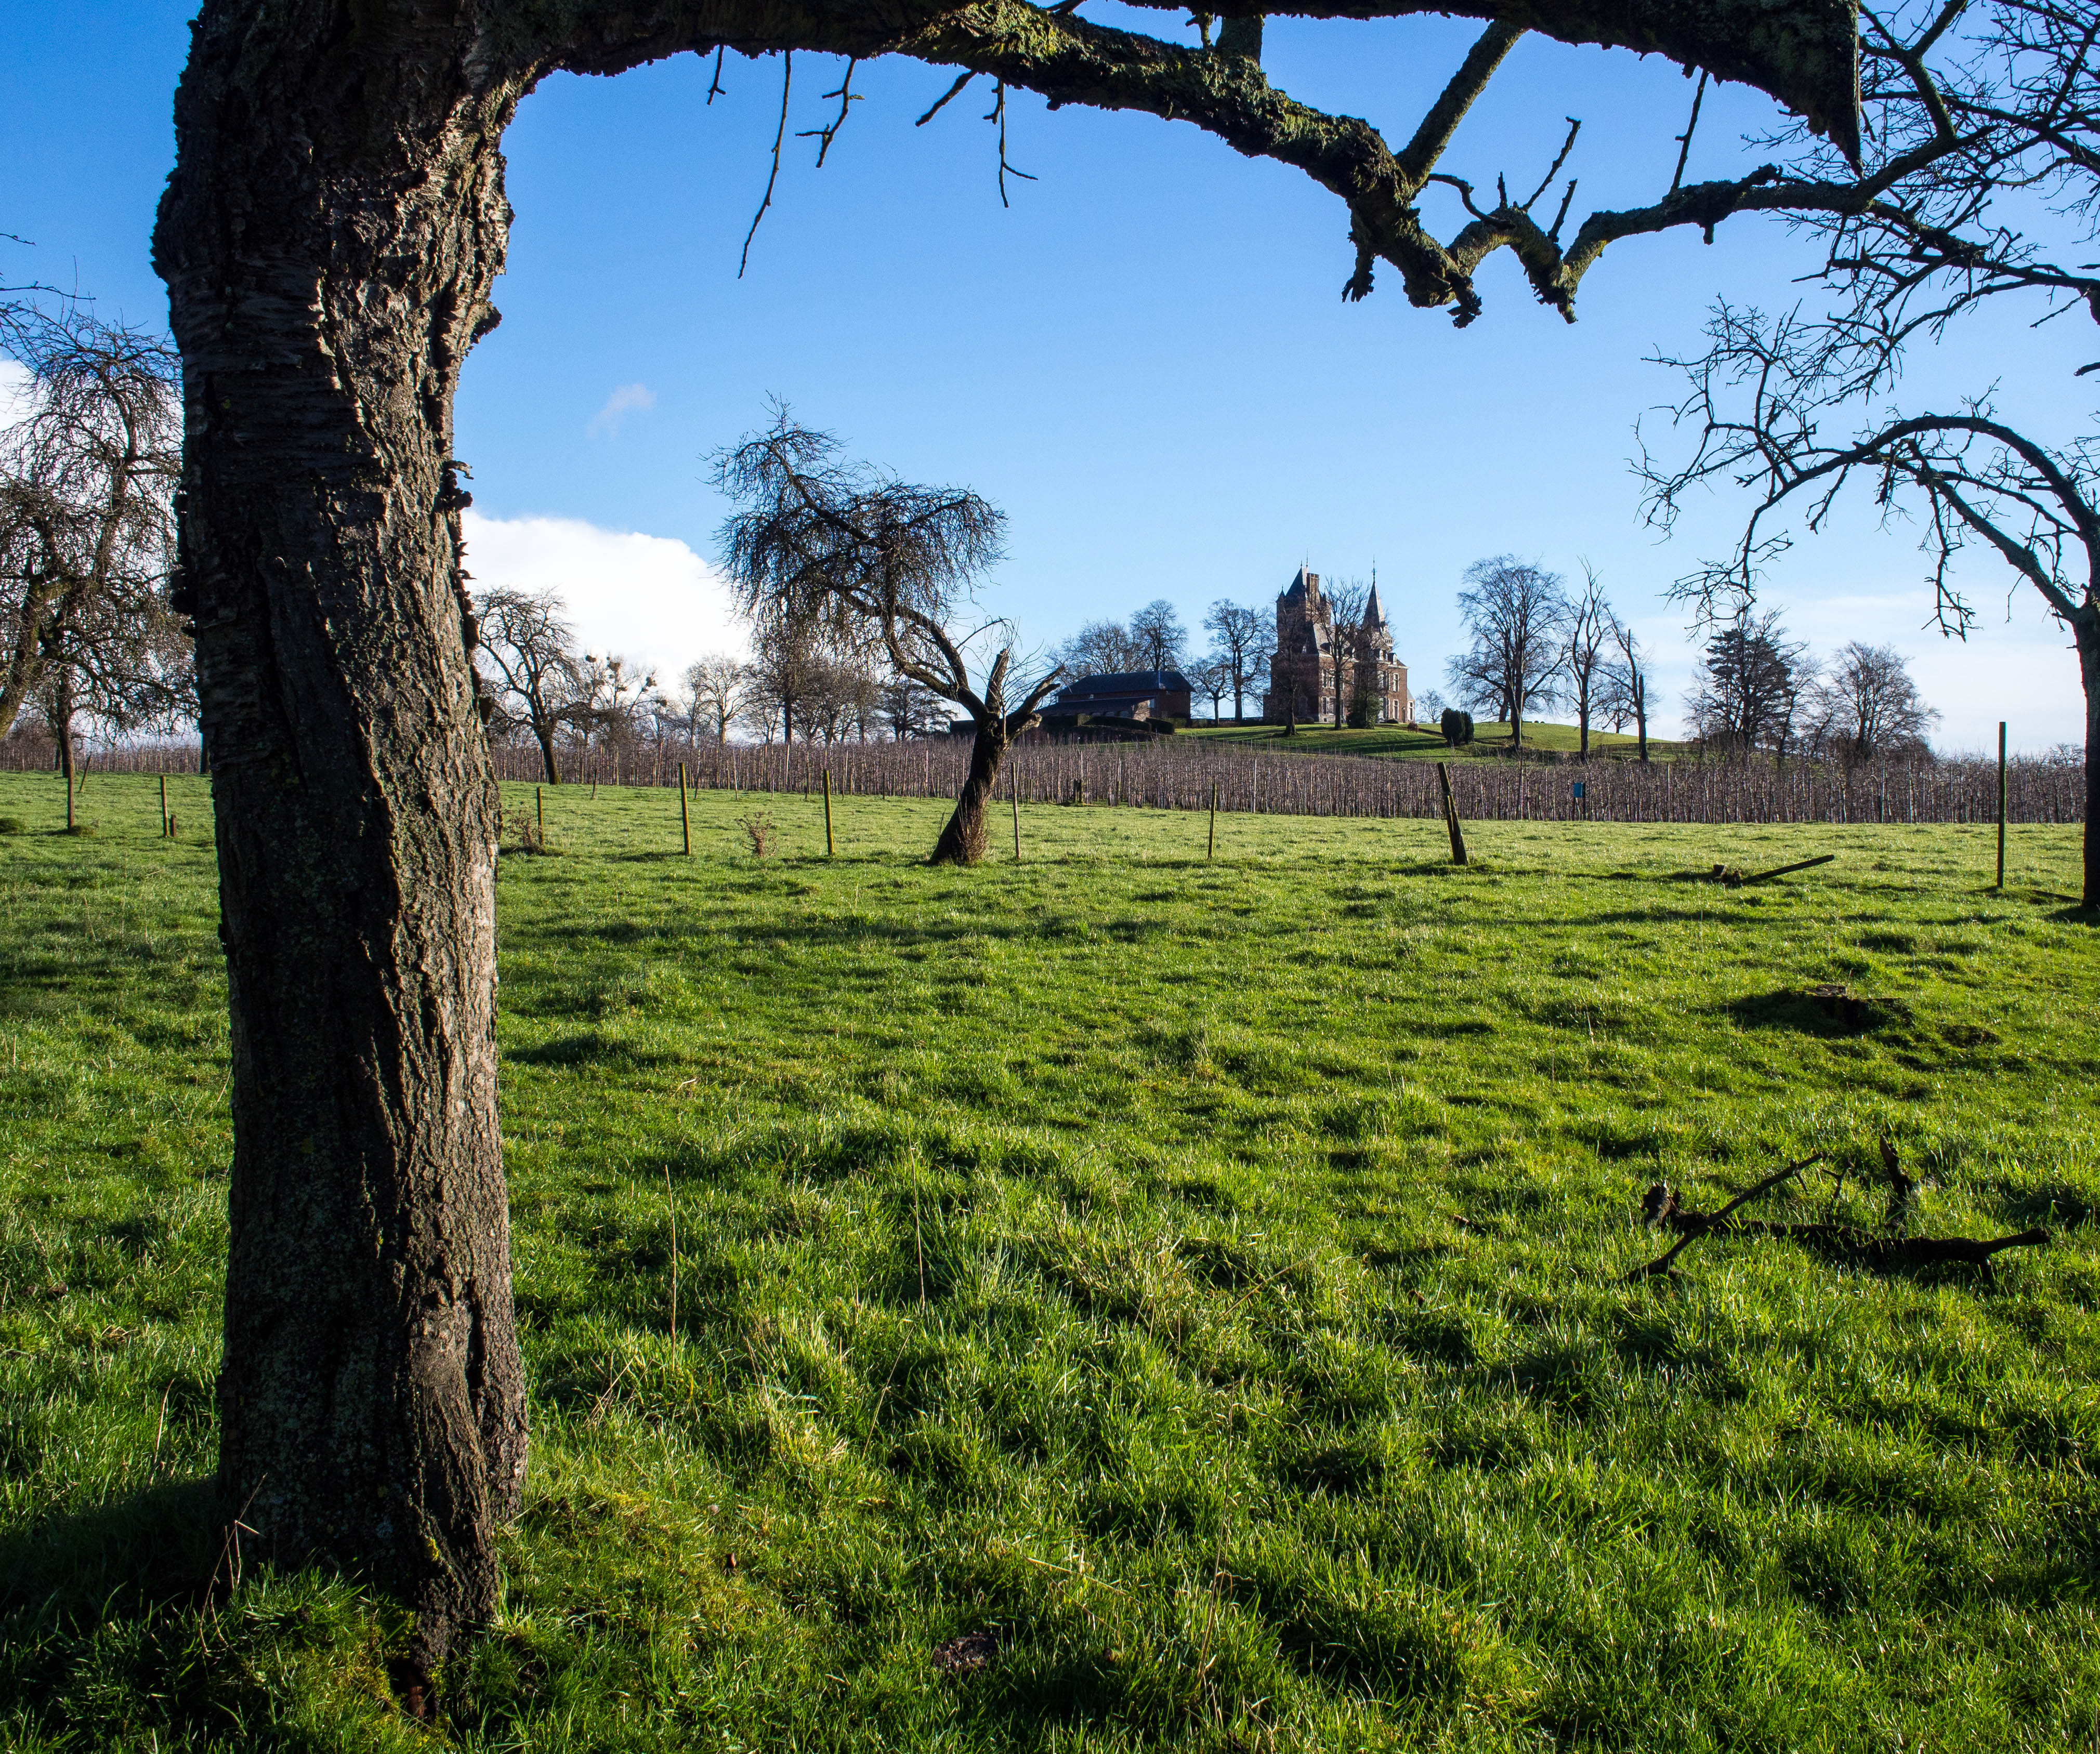
landscape, tree, nature, grass, plant, field, farm, lawn, meadow, leaf, flower, green, pasture, soil, castle, agriculture, shrub, crooked, plantation, woodland, habitat, ecosystem, omdem5, hulsberg, rural area, woody plant